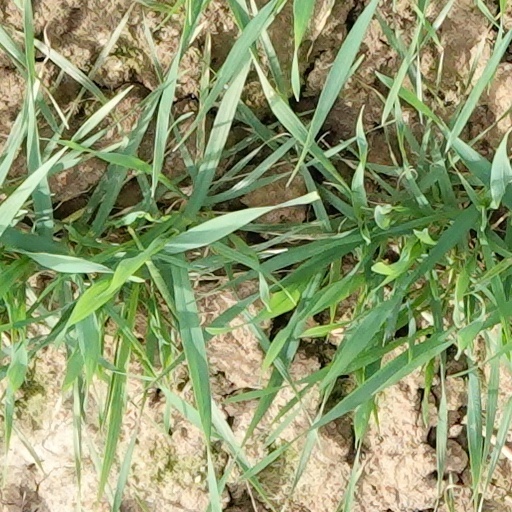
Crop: wheat